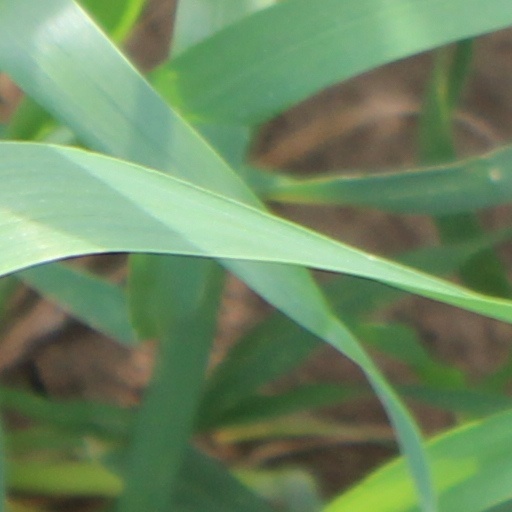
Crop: wheat